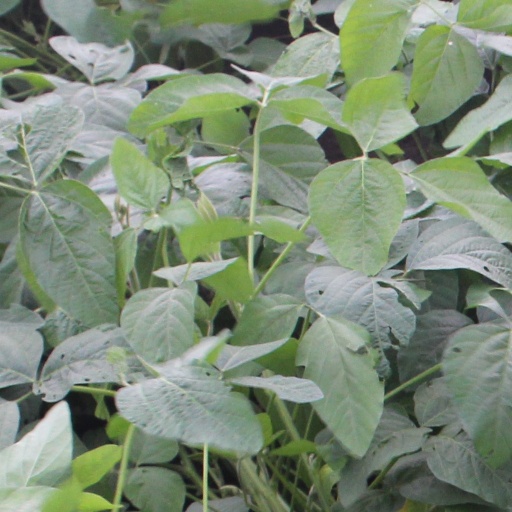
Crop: soybean